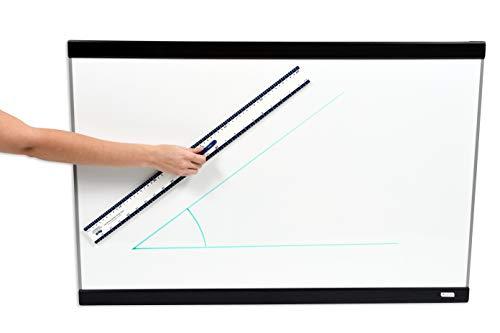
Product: Learning Advantage Magnetic Dry Erase Straight Edge - 24” - Jumbo Teaching Ruler - Measurement Tool for Whiteboards and Chalkboards
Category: Toys & Games | Learning & Education
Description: TEACH STEM -- This jumbo tool ensures easy demonstration of math, engineering, and geometry concepts.
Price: $15.49
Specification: ProductDimensions:24x2x1.5inches|ItemWeight:4ounces|ShippingWeight:4ounces(Viewshippingratesandpolicies)|ASIN:B001UFWJIA|Itemmodelnumber:7593|Manufacturerrecommendedage:3yearsandup